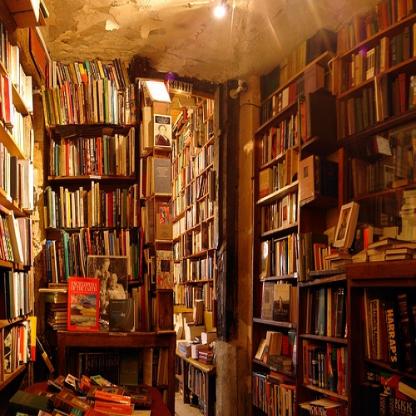
Scene: Indoor